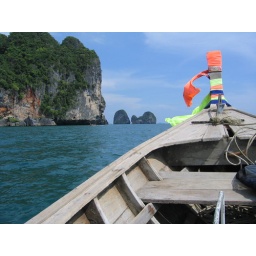
Going to railay beach by long tail boat